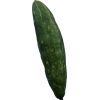
Label: Cucumber 3